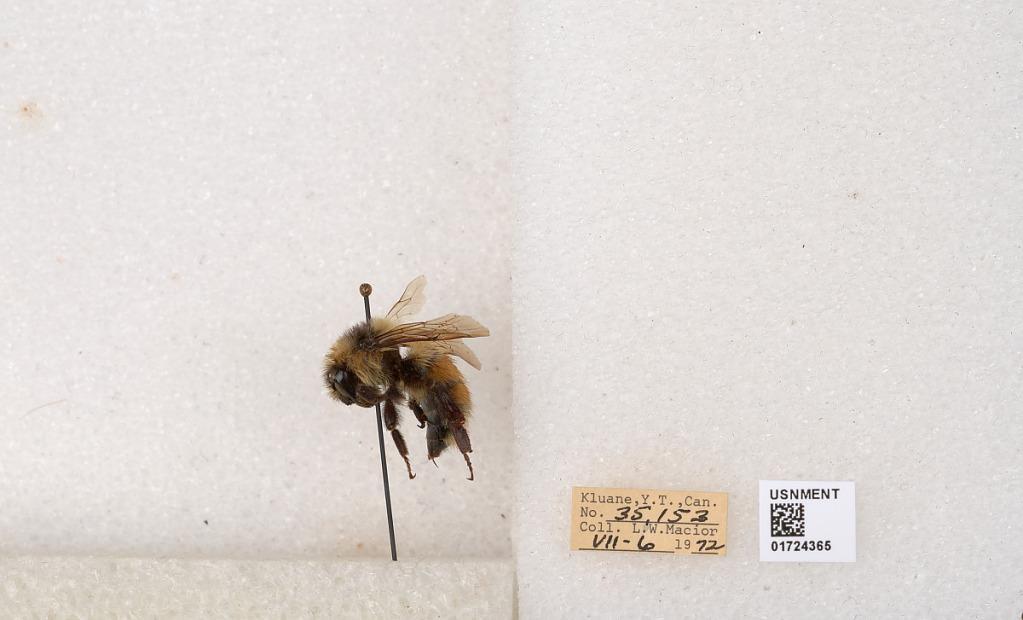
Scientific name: Bombus (Pyrobombus) sylvicola Kirby
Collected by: L. Macior
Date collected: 1972-7-6
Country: Canada
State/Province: Yukon Territory
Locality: Kluane National Park and Reserve
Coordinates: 60.7493, -139.504